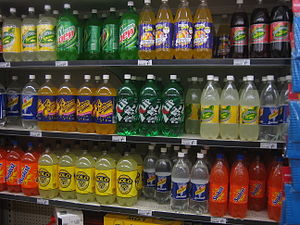
PET-flaske
PET-flasker
PET-flasker er en type af plastflasker, som er fremstillet af materialet polyetylentereftalat og som benyttes til salg af sodavand og vand. PET-flasker kan i modsætning til aluminiumsdåser formgives relativt frit, hvilket mange producenter af læskedrikke og mineralvand udnytter i deres markedsføring. Flaskerne fremstilles som oftest ved hjælp af formblæsning.